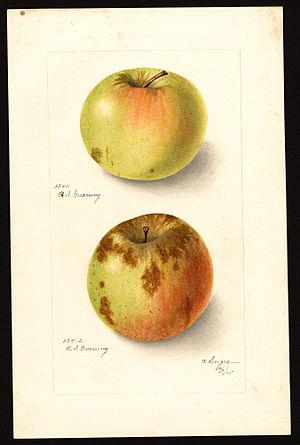
La pomme Rhode Island Greening est le fruit d'un cultivar de pommier domestique.